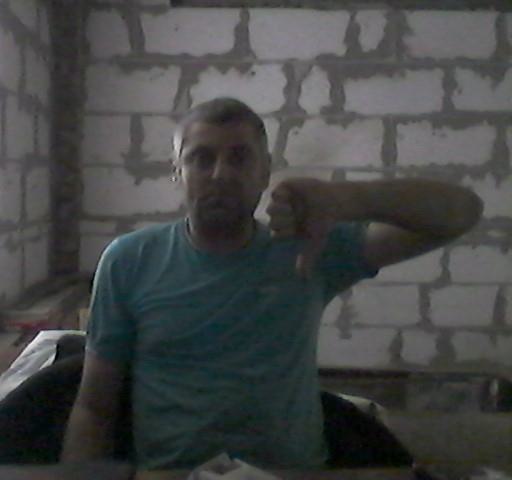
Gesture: dislike